Władysław Raginis

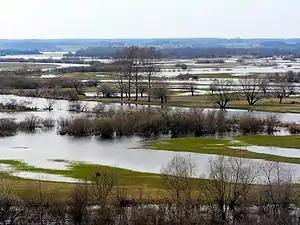
Wizna Battlefield overlooking Narew River near Góra Strękowa

In anticipation of the outbreak of the Second World War, on September 2, 1939, Major Jakub Fober gave Raginis command of all the Wizna Fortified Area, a buffer of between the Narew River and Biebrza River, which was part of defensive line of Independent Operational Group "Narew" on the right wing of Polish forces. "Wizna" secured a major artery of communication, the Łomża – Białystok road and the Zambrów – Osowiec railway.